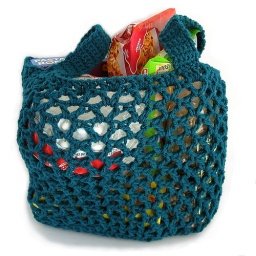
market bag in teal